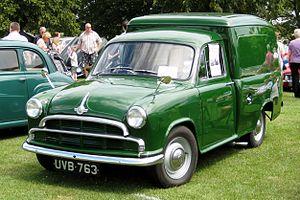
Morris Cowley est un nom qui fut donné à diverses voitures produites par Morris entre 1915 et 1958.